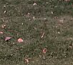
Surface type: grass